Fairport High School

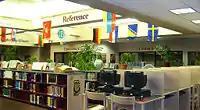
Fairport High School library includes a large selection of books and computers for research

As the population of the town increased the town saw the need to build a much larger high school. The campus was relocated to 1358 Ayrault Road to accommodates a much larger campus. In 1968 land was broken for the new Fairport High School Campus.